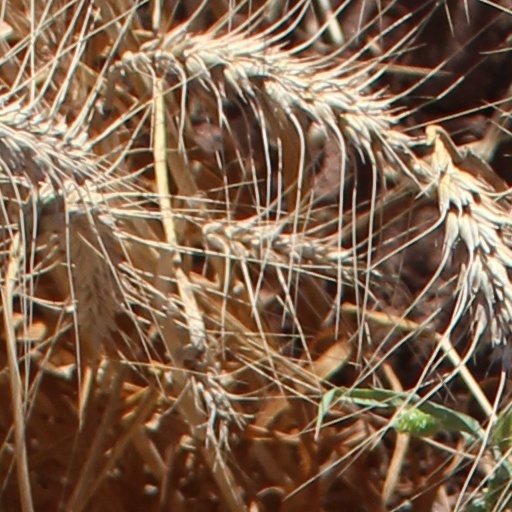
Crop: wheat